Dead Man Walking (book)

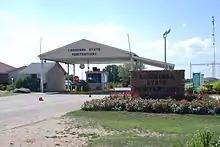
Louisiana State Penitentiary, the setting of the work

Dead Man Walking (1993) is a work of non-fiction by Sister Helen Prejean, a Roman Catholic nun and one of the Sisters of Saint Joseph of Medaille based in New Orleans. Arising from her work as a spiritual adviser to two convicted murderers on death row, the book is set largely at the Louisiana State Penitentiary (Angola) in West Feliciana Parish, Louisiana. It examines moral issues related to the men's acknowledgement of their crimes and to the state's use of the death penalty.